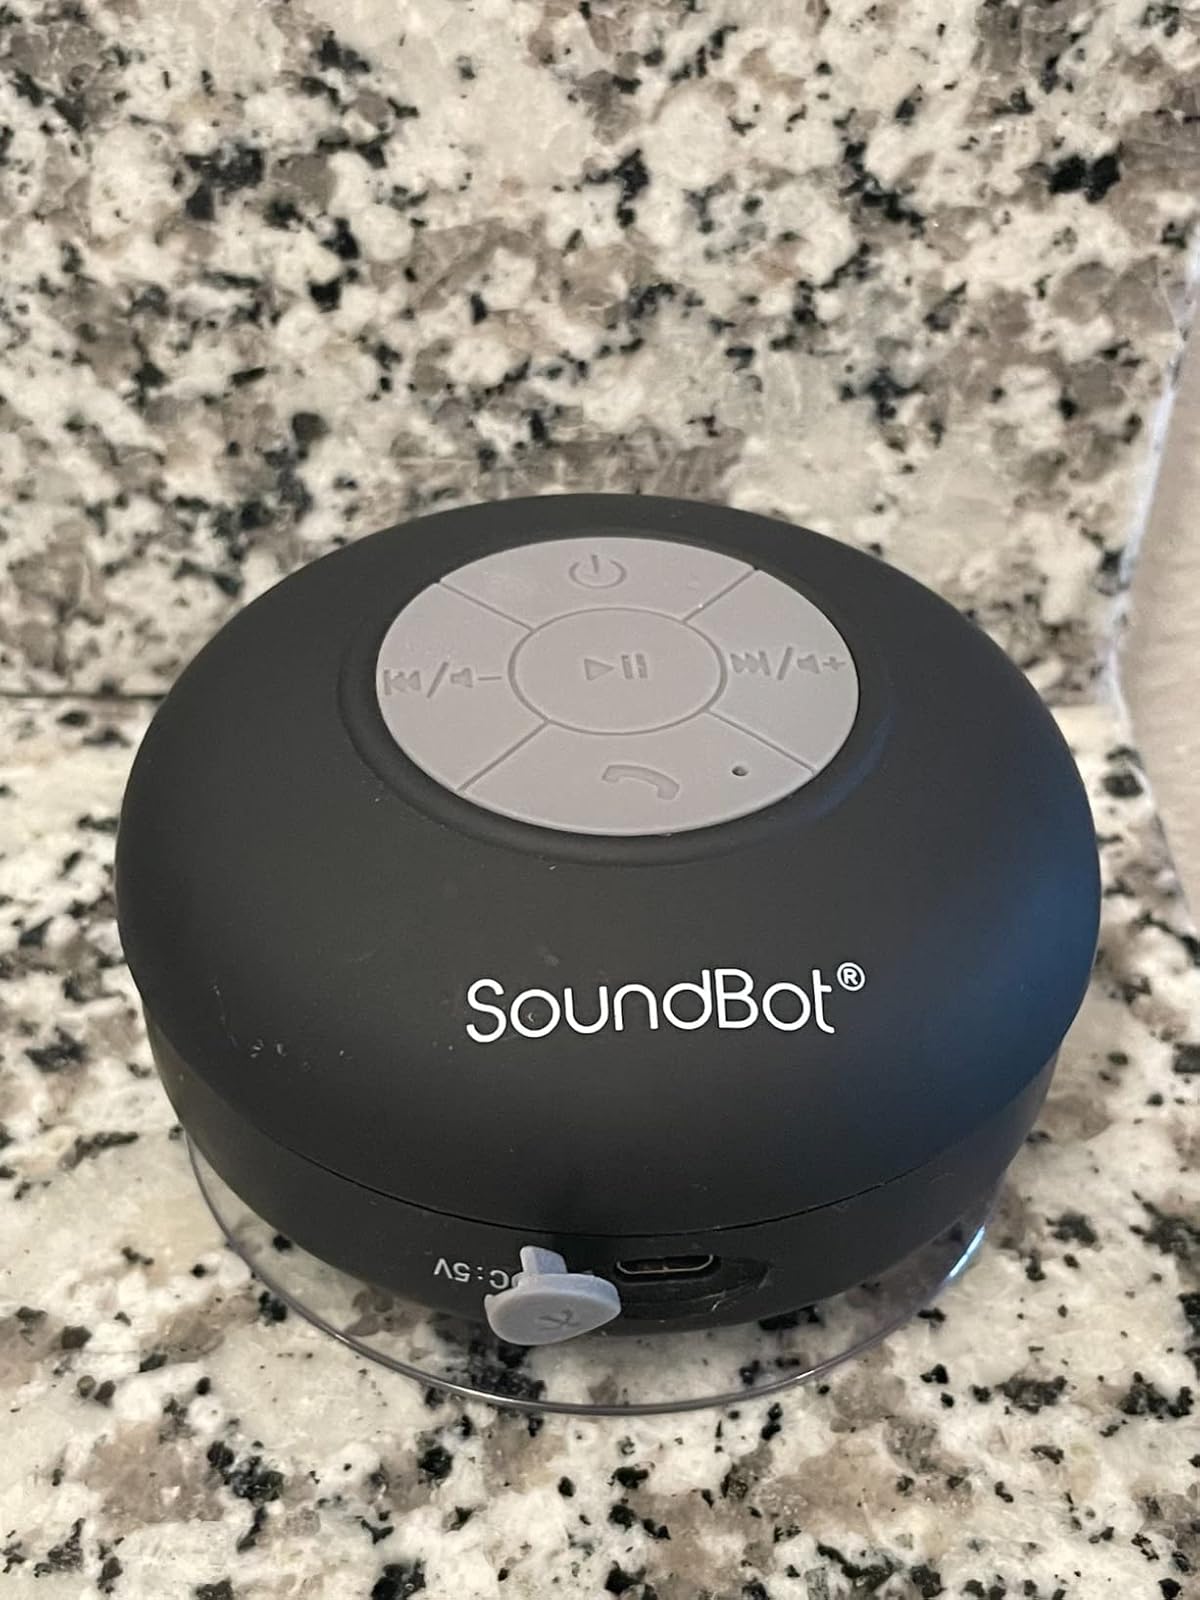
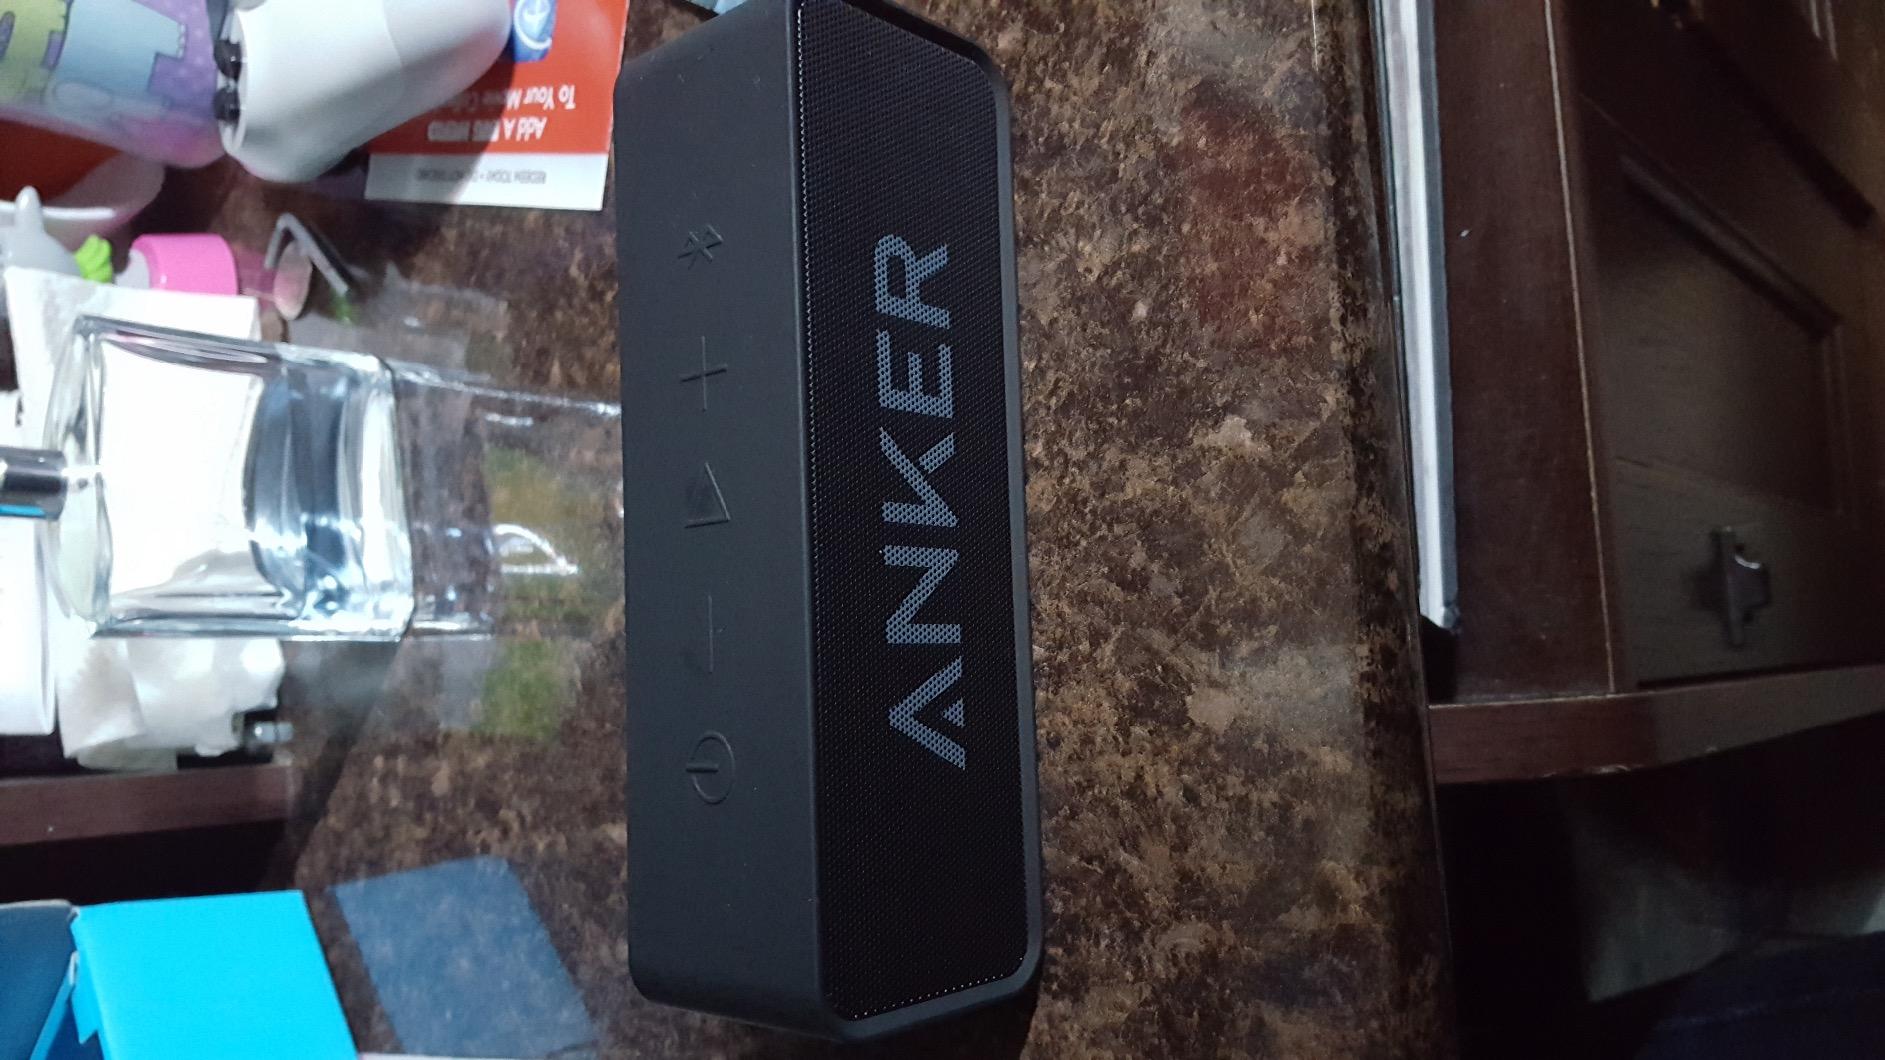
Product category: speaker
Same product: no